Enfield Graded School

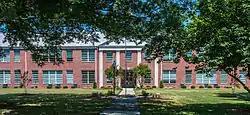
Enfield Graded School, June 2013

Enfield Graded School, also known as Enfield Middle School, is a historic school building located at Enfield, Halifax County, North Carolina. It was designed by architect Frank B. Simpson and built in 1950. It is a two-story, Colonial Revival-style brick building. The H-shaped building consists of a large two-story central block, projecting two-story flanking wings, a one-story auditorium, and a one-story kitchen addition. Also on the property are the contributing brick gymnasium (1951), concrete block agricultural building (1952), and adjacent athletic fields.